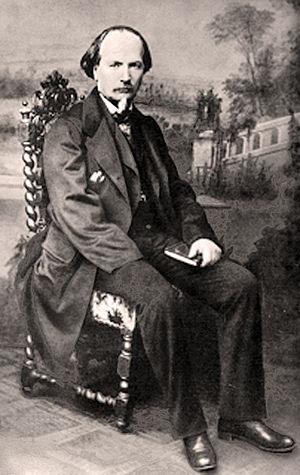
Placide Cappeau, poète anticlérical, rédacteur de Minuit Chrétiens
Le lirac est un vin d'appellation d'origine contrôlée produit sur les communes de Lirac, de Roquemaure, de Saint-Geniès-de-Comolas et de Saint-Laurent-des-Arbres, dans le département du Gard.
Roquemaure est une commune française située dans le département du Gard, sur la rive droite du Rhône en région Occitanie. Elle fait partie du Grand Avignon.
Minuit, chrétiens est un cantique de Noël sur un texte écrit aux alentours de 1843 par Placide Cappeau et mis en musique par Adolphe Adam en 1847.
Placide Cappeau, né le 25 octobre 1808 à Roquemaure où il est mort le 8 août 1877, est un poète français, connu surtout pour être l'auteur du cantique Minuit, chrétiens.